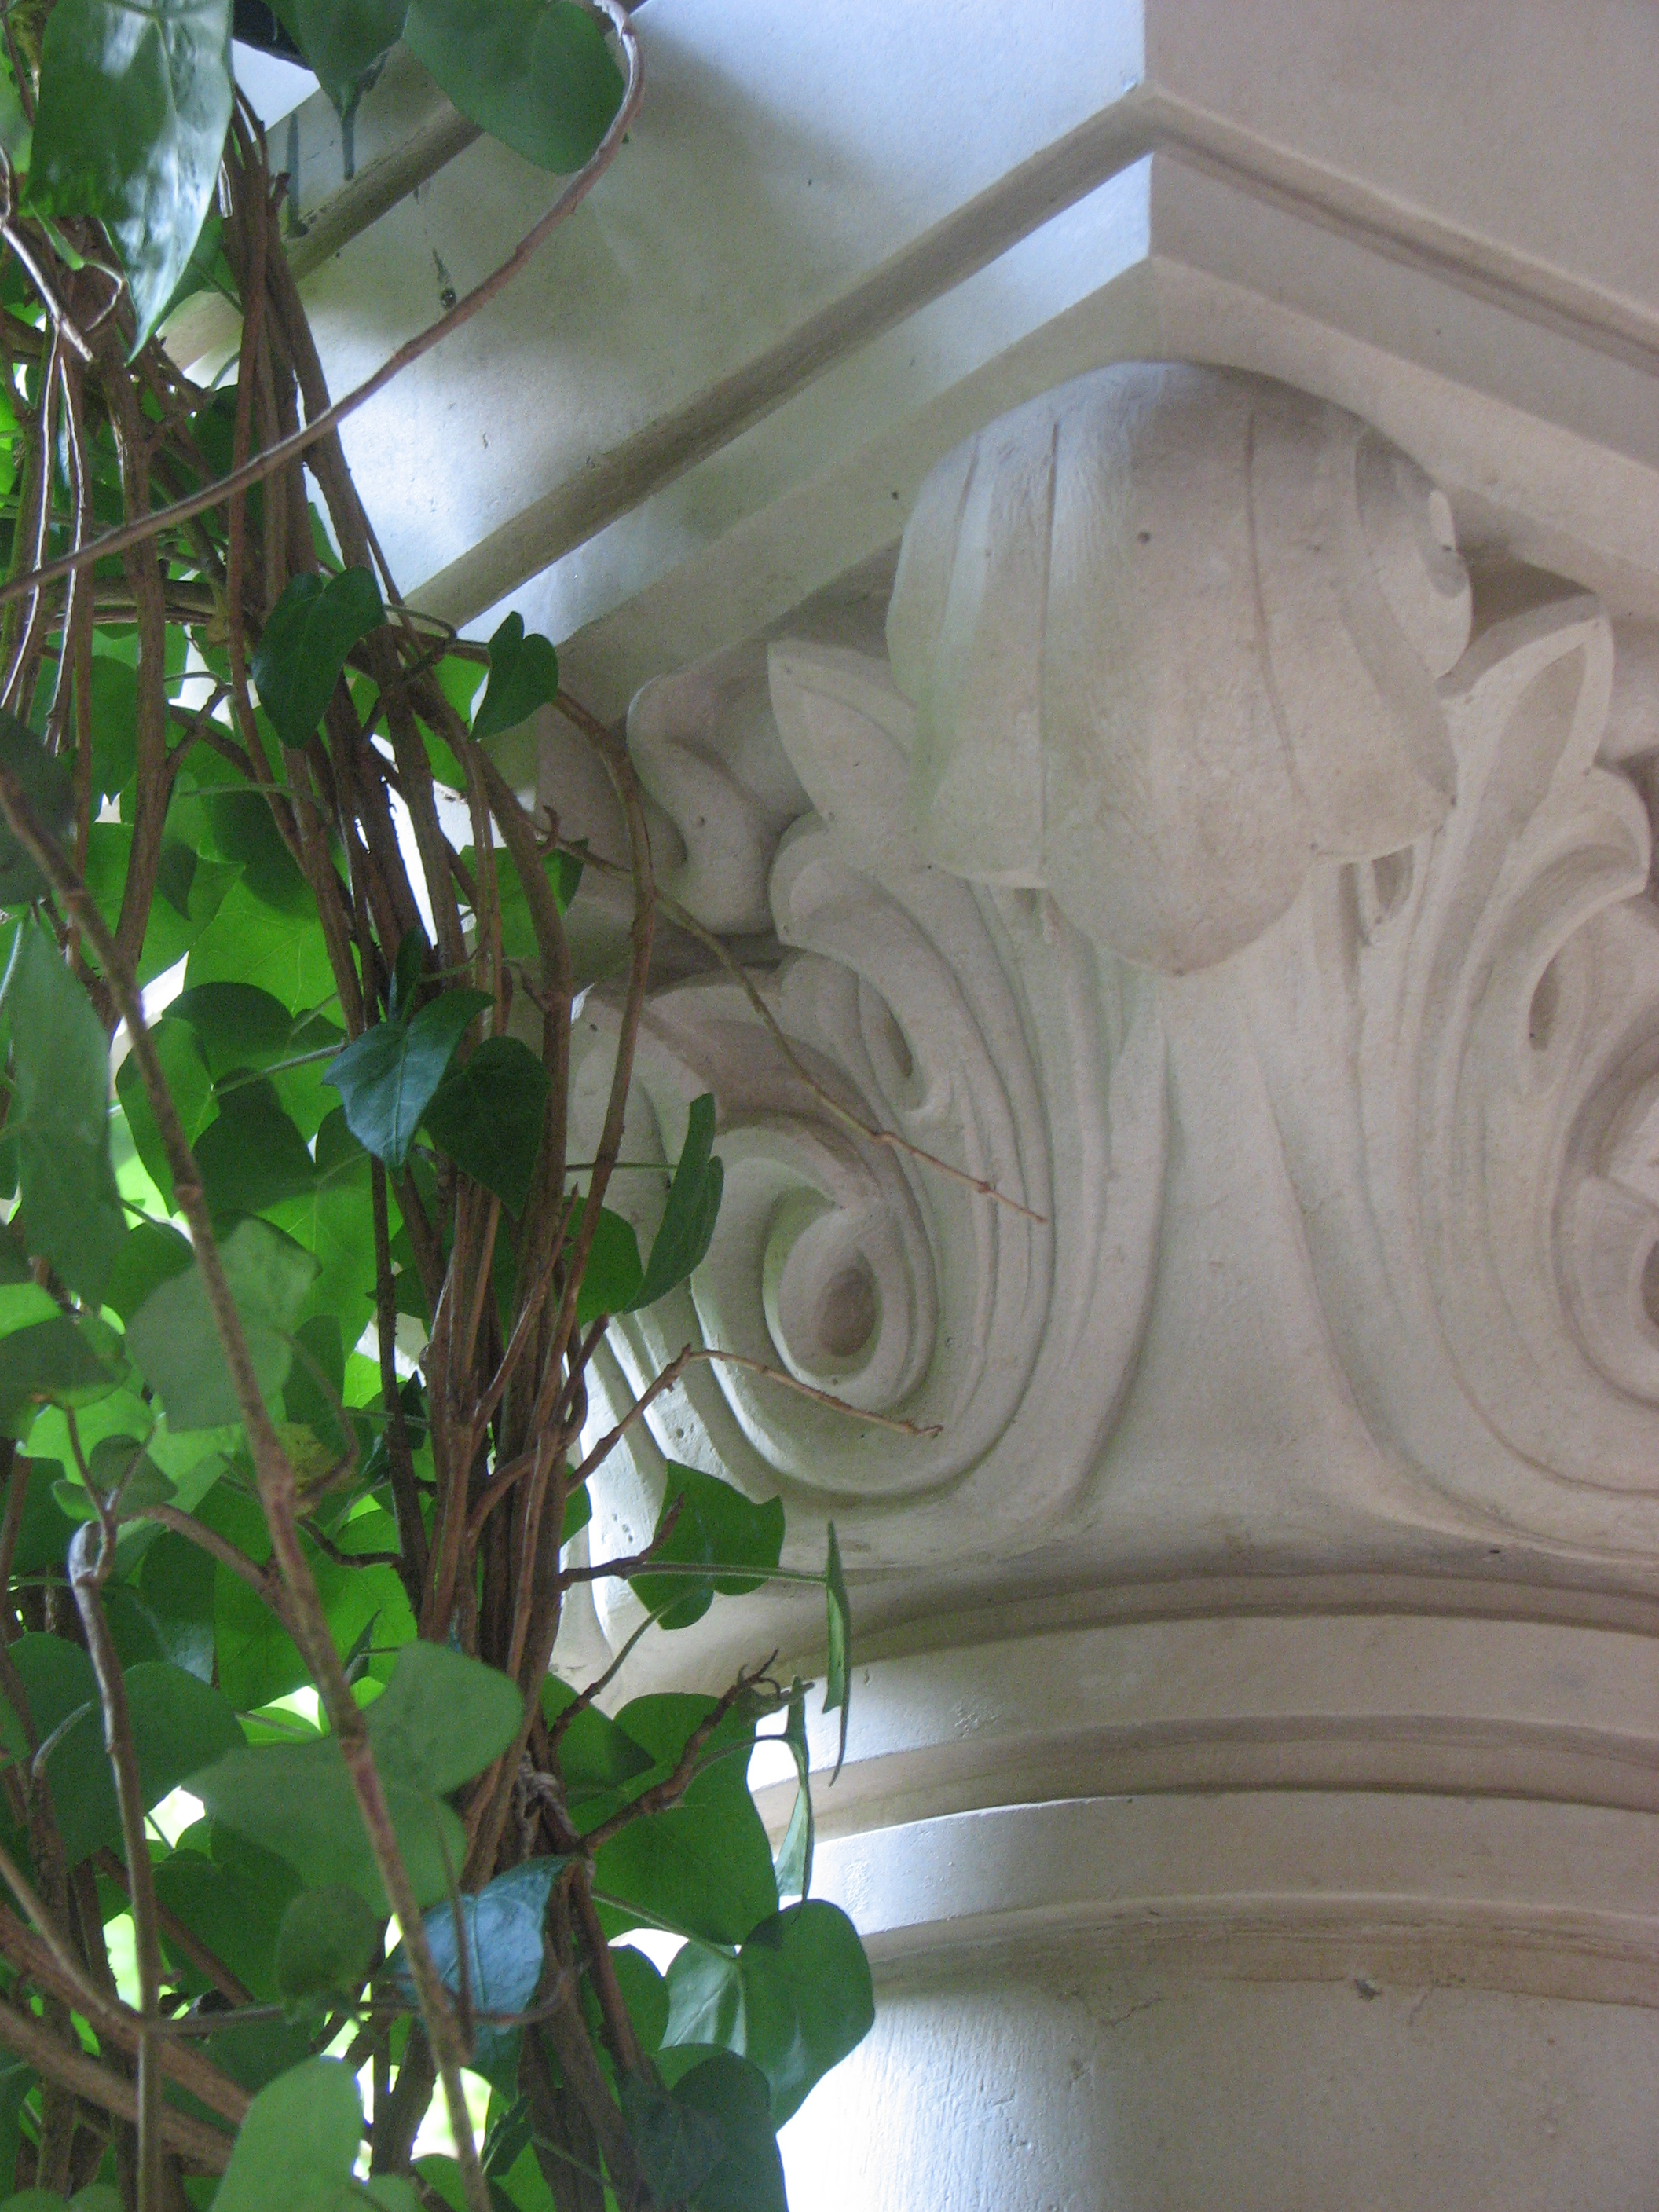
branch, architecture, photography, flower, window, glass, building, photo, europe, green, religion, church, christian, lighting, material, photos, religious, free, de, churches, fotografie, christianity, romana, orthodox, eastern, carving, romania, bor, biserica, arhitectura, orthodoxy, romanian, ortodoxa, ortodox, ortodoxia, ortodoxie, ecclesiastical, bisericeasc, cladire, edificiu, stavropoleos, cre tinism, cre tin